Group of States against Corruption

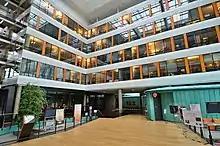
Council of Europe's Agora building, the seat of GRECO Secretariat

The Group of States against Corruption (GRECO) is the Council of Europe's anti-corruption monitoring body with its headquarters in Strasbourg (France). It was established in 1999 as an enlarged partial agreement by 17 Council of Europe member states.